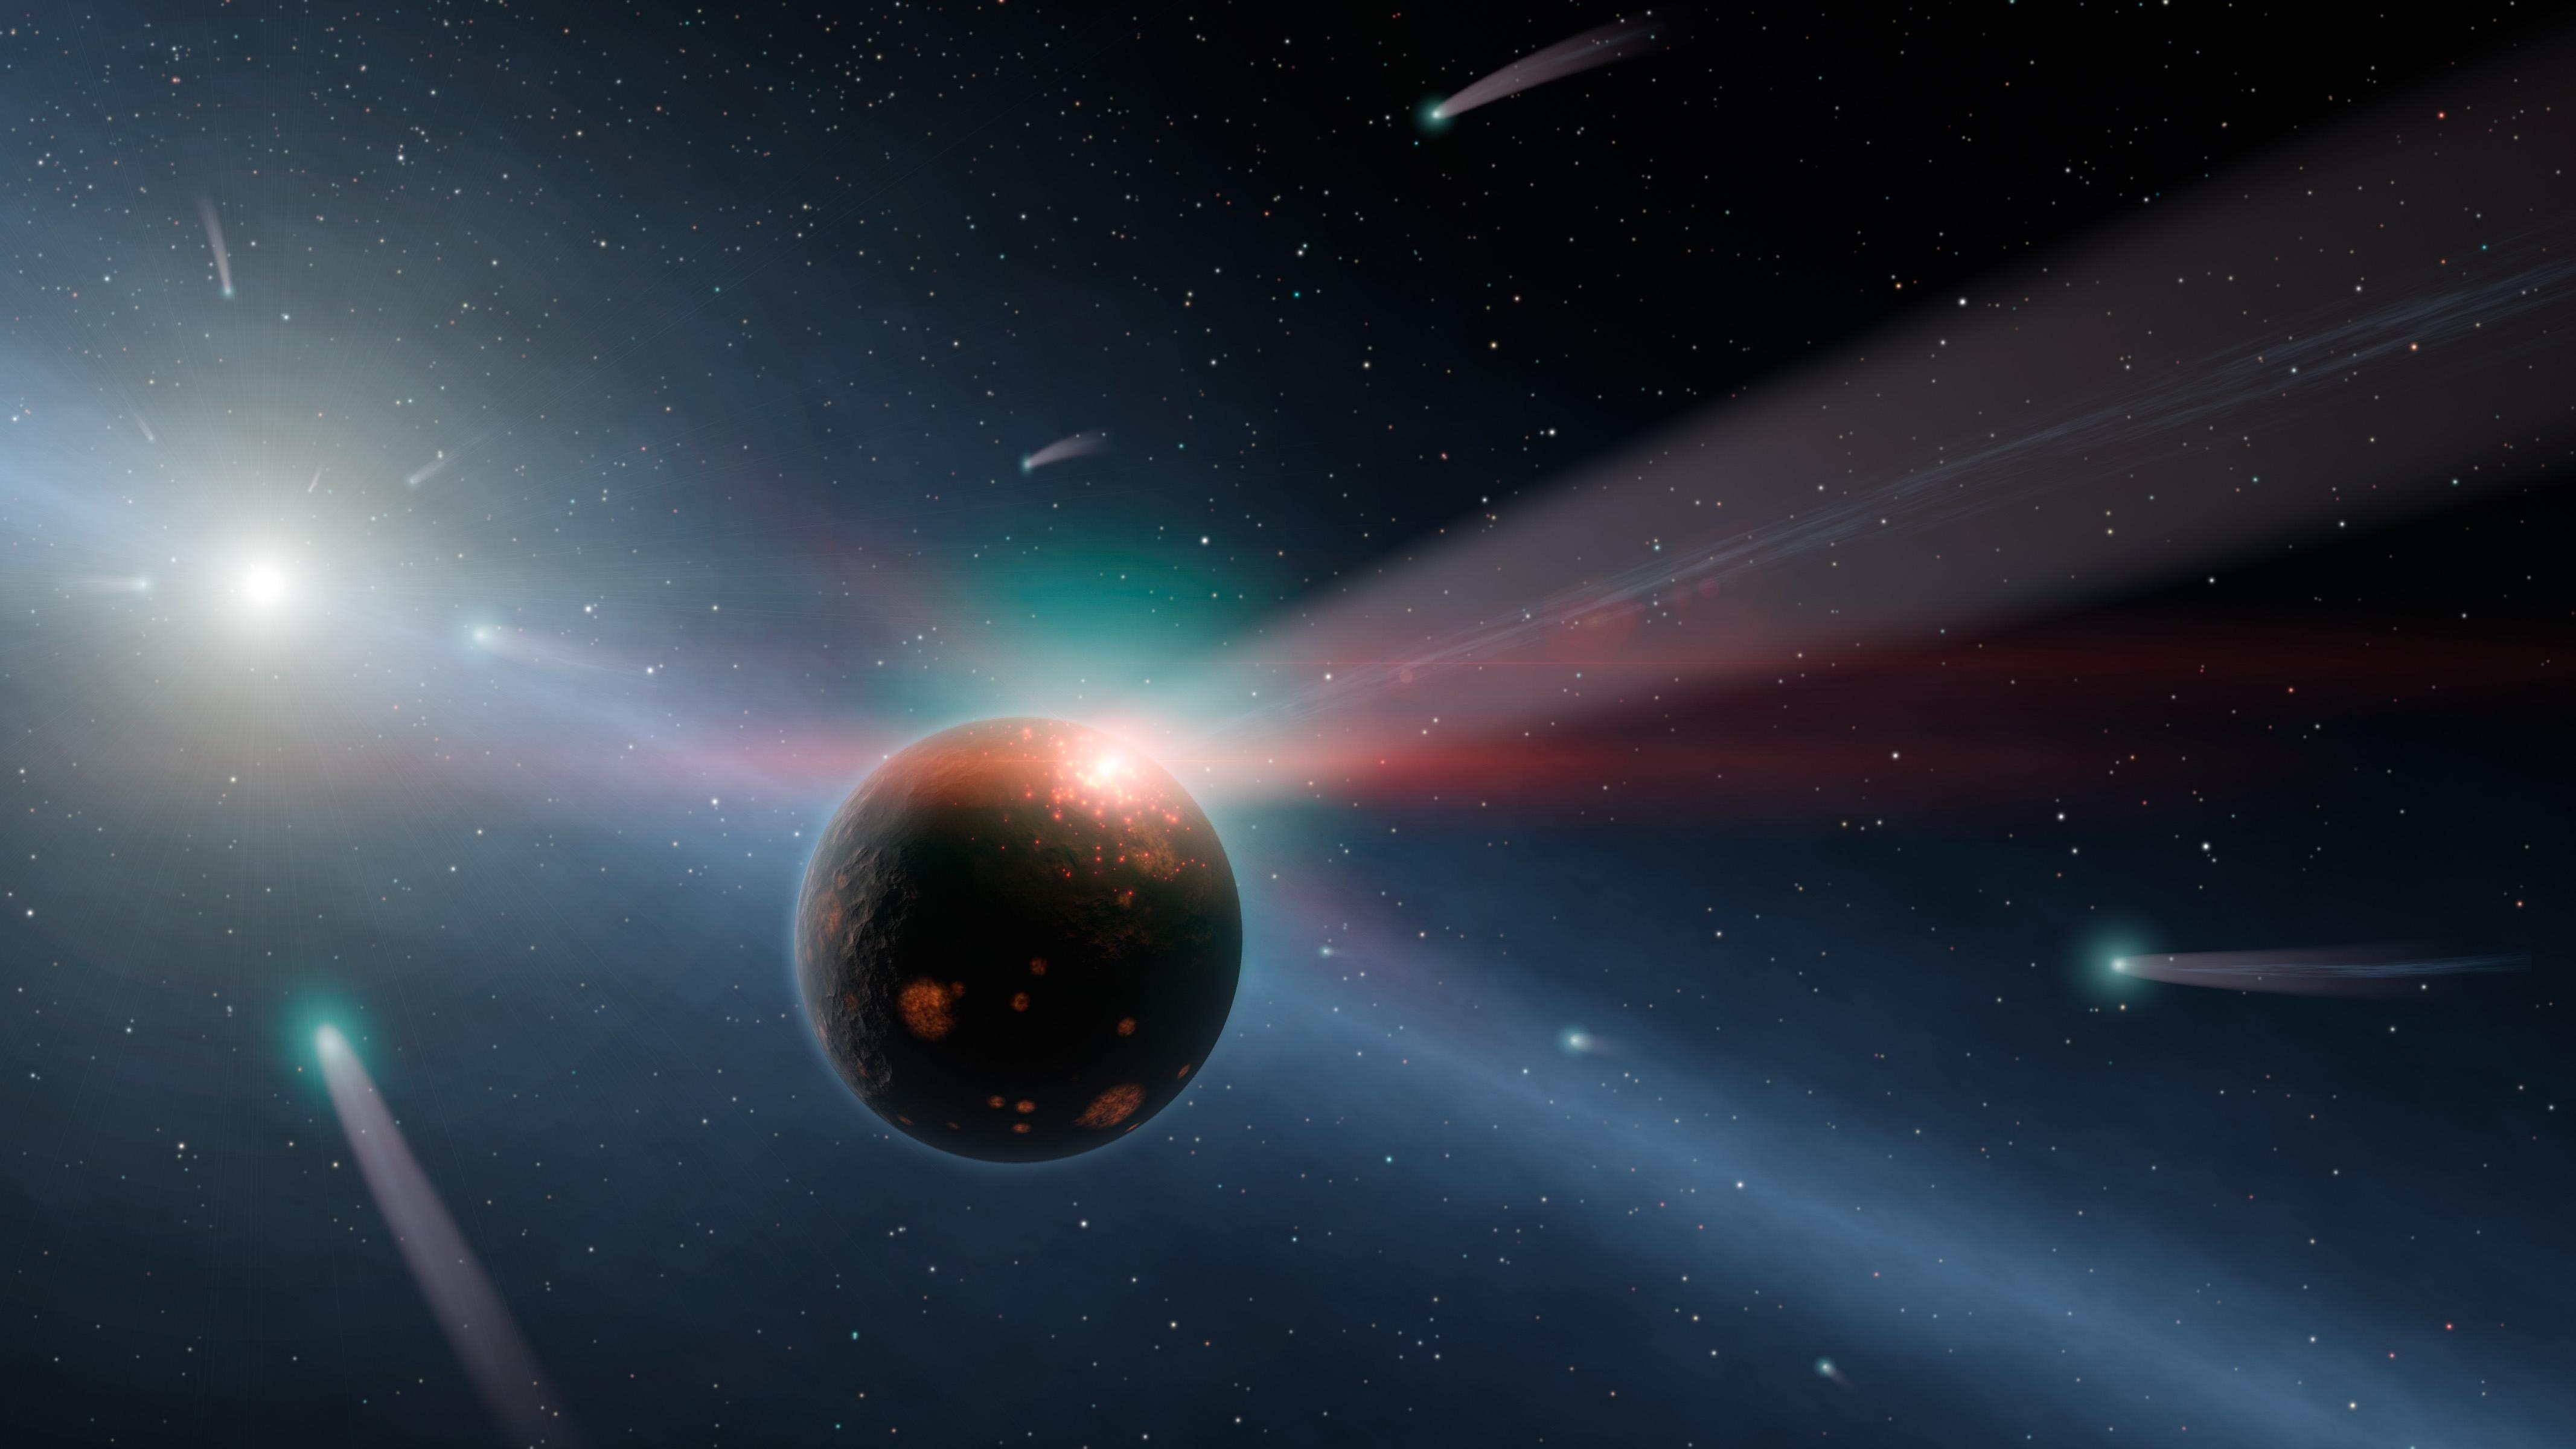
sky, star, cosmos, atmosphere, space, storm, artist, nebula, outer space, astronomy, illustration, universe, conception, screenshot, astronomical object, computer wallpaper, comets, eta corvi